Madison Square Garden

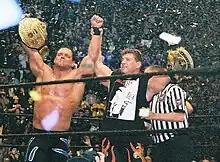
Eddie Guerrero (right) and close friend Chris Benoit (left) celebrating as reigning World Champions at WrestleMania XX at Madison Square Garden

In June 2013, the New York City Council Committee on Land Use voted unanimously to give the Garden a ten-year permit, at the end of which period the owners would either have to relocate or go back through the permission process. On July 24, the City Council voted to give the Garden a 10-year operating permit by a vote of 47–1. "This is the first step in finding a new home for Madison Square Garden and building a new Penn Station that is as great as New York and suitable for the 21st century," said City Council speaker Christine Quinn. "This is an opportunity to reimagine and redevelop Penn Station as a world-class transportation destination."